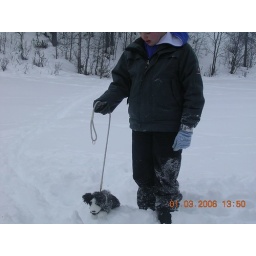
Jess (pronounced as 'yes') has been frequently mistaken for a real dog by people and dogs alike.